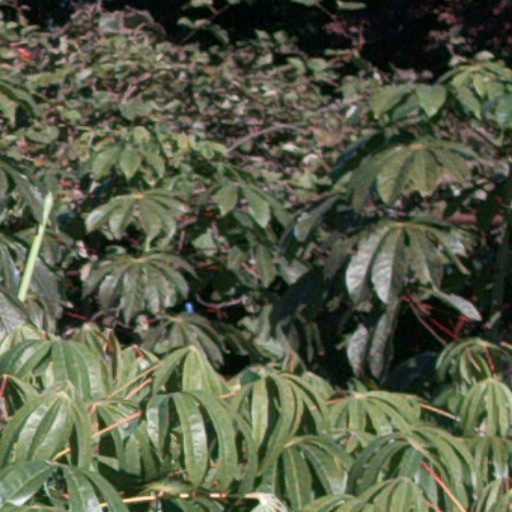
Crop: cassava